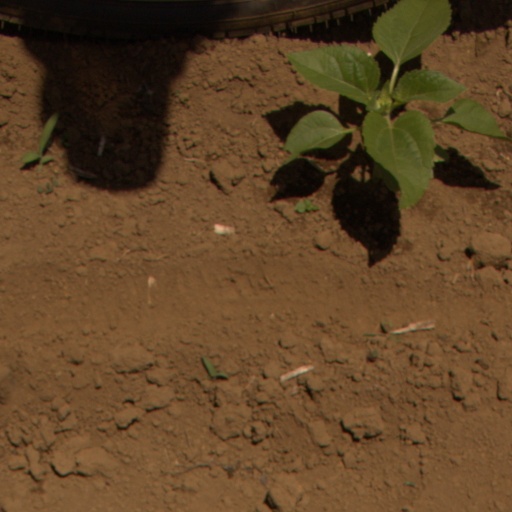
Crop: Jerusalem artichoke